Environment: real
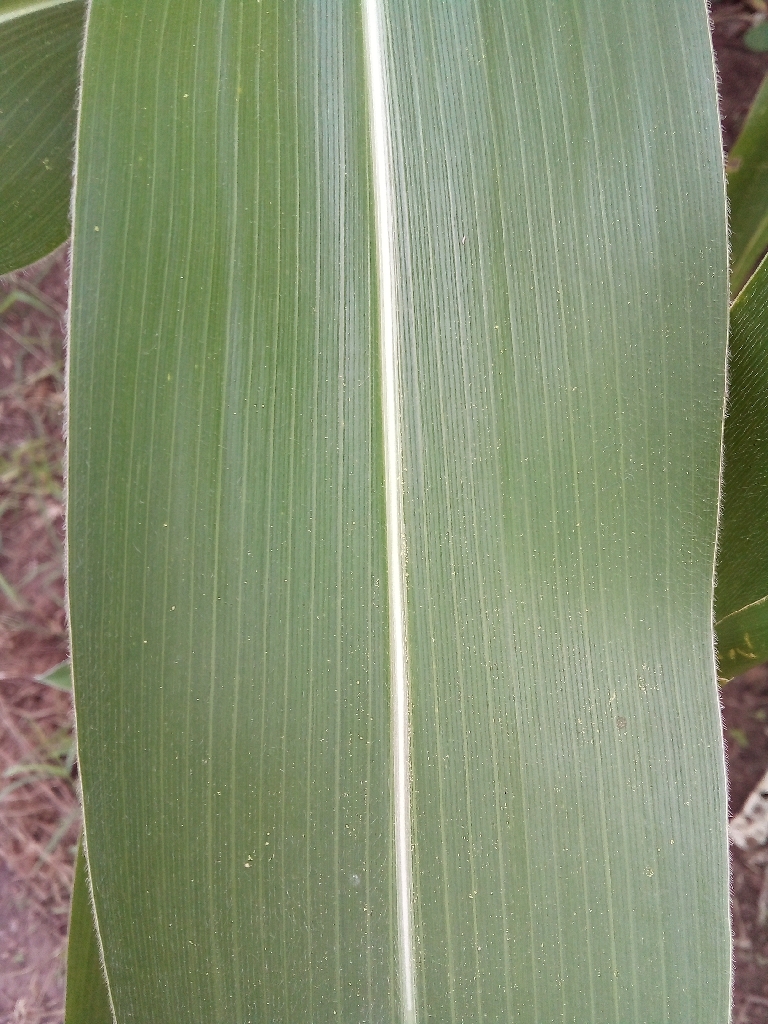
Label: healthy